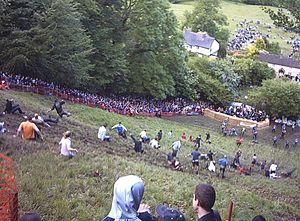
Une des course du 29 mai 2006. Italiano: Una gara di Cheese rolling. Español: Visión desde el público de una de las carreras celebradas en el festival. 日本語: 2006/5/29のレース.
La Cooper's Hill Cheese-Rolling and Wake est un événement annuel qui se déroule en mai sur la colline Cooper's Hill à Brockworth près de Cheltenham et de Gloucester.